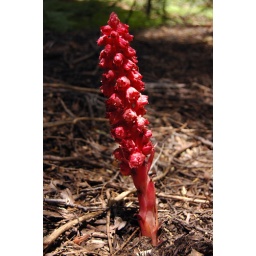
A curious looking flower about 12 inches tall protrudes forth from the mulch covered ground in the forest.